New Imperialism

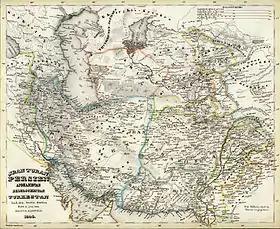
Central Asia,

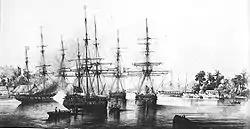
Du Petit-Thouars taking over Tahiti on September 9, 1842

The "Great Game" (Also called the "Tournament of Shadows" ("Turniry Teney") in Russia) was the strategic, economic and political rivalry, emanating to conflict between the British Empire and the Russian Empire for supremacy in Central Asia at the expense of Afghanistan, Persia and the Central Asian Khanates/Emirates. The classic Great Game period is generally regarded as running approximately from the Russo-Persian Treaty of 1813 to the Anglo-Russian Convention of 1907, in which nations like Emirate of Bukhara fell. A less intensive phase followed the Bolshevik Revolution of 1917, causing some trouble with Persia and Afghanistan until the mid-1920s.